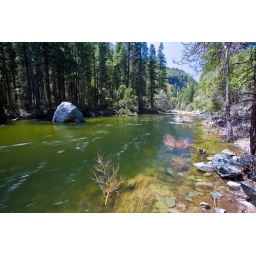
all the water from the falls of yosemite end up in the merced river